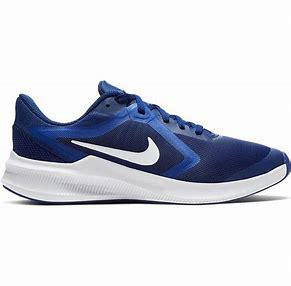
Brand: Nike
Model: Downshifter 10